Duluth, Minnesota

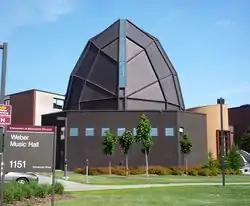
Weber Music Hall at the University of Minnesota Duluth

Other parks include historic Lester Park, one of Duluth's most popular parks. Just upstream from where Amity Creek joins the Lester River, a large, deep pool has formed that attracts cliff diving. Amity Creek is the site of The Seven Bridges Road, a four-mile section of Skyline Parkway where it follows Amity Creek from the top of the bluffs down to Lake Superior. The 400-foot drop has resulted in a long cascade of waterfalls.